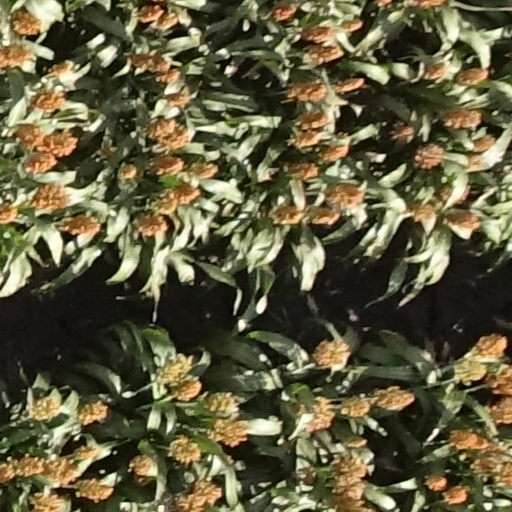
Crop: sorghum